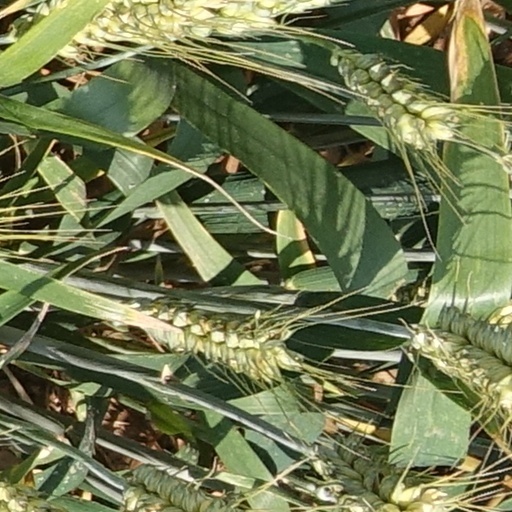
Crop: wheat